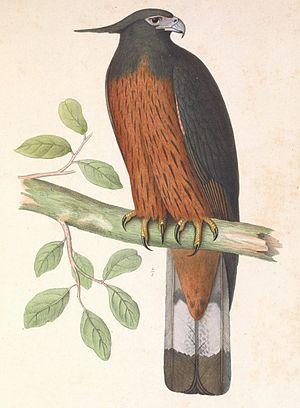
Aquila isidori = Spizaetus isidori (Aigle d'Isidore)